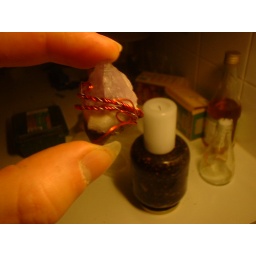
amethyst from north, with smoke quarzt and white stone in one pice, with mobius coil and silver coil.